Vostochny Port

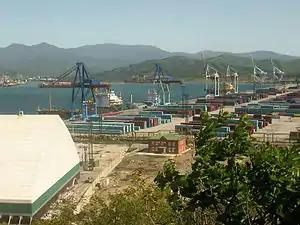
Container terminal in Vostochny Port

Vostochny Port is an intermodal container port at the eastern end of the Trans-Siberian Railway. It is the largest port in the Russian Far East. It is located in Vrangel (an eastern suburb of Nakhodka), Primorsky Krai. A deepwater port on Nakhodka Bay (part of the Sea of Japan), it operates year-round and is suitable for handling large tonnage ships. Vostochny is a warm-water port in the Russian Far East.